2014 BCS National Championship Game

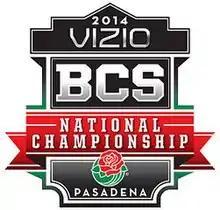

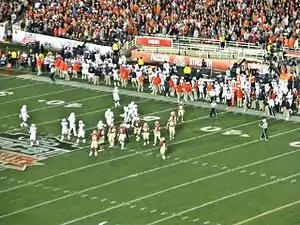
The Florida State Seminoles defeated the Auburn Tigers at the Rose Bowl, Pasadena Calif.

The 2014 BCS National Championship Game (branded as the 2014 Vizio BCS National Championship Game for sponsorship reasons) was the national championship game of the 2013 college football season, which took place on Monday, January 6, 2014, which was 5 days after the 2014 Rose Bowl took place at the same stadium. The game featured the Auburn Tigers and Florida State Seminoles. The game was played at the Rose Bowl Stadium in Pasadena, California, kicking off at 8:30 p.m. ET. The game was hosted by the Pasadena Tournament of Roses, the organizer of the annual Tournament of Roses Parade and the Rose Bowl Game on New Year's Day. The winner of the game, Florida State, was presented with the American Football Coaches Association's "The Coaches' Trophy", valued at $30,000. Pre-game festivities began at 4:30 p.m. PT. Face values of tickets were $385 and $325 (end zone seats) with both teams receiving a total of 40,000 tickets.